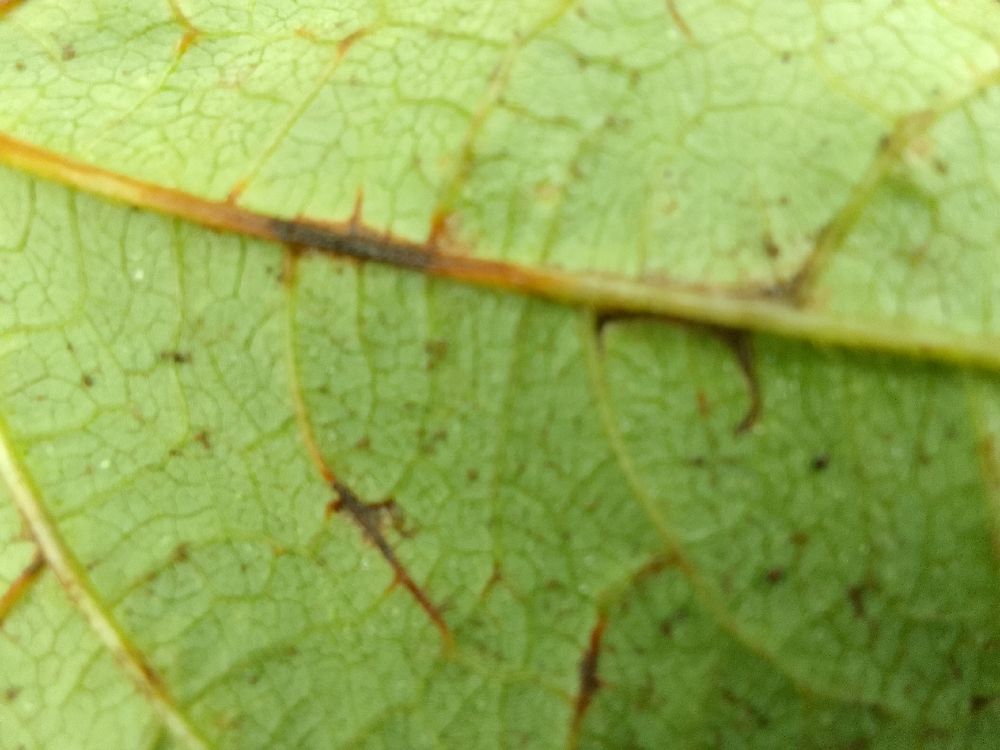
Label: anthracnose